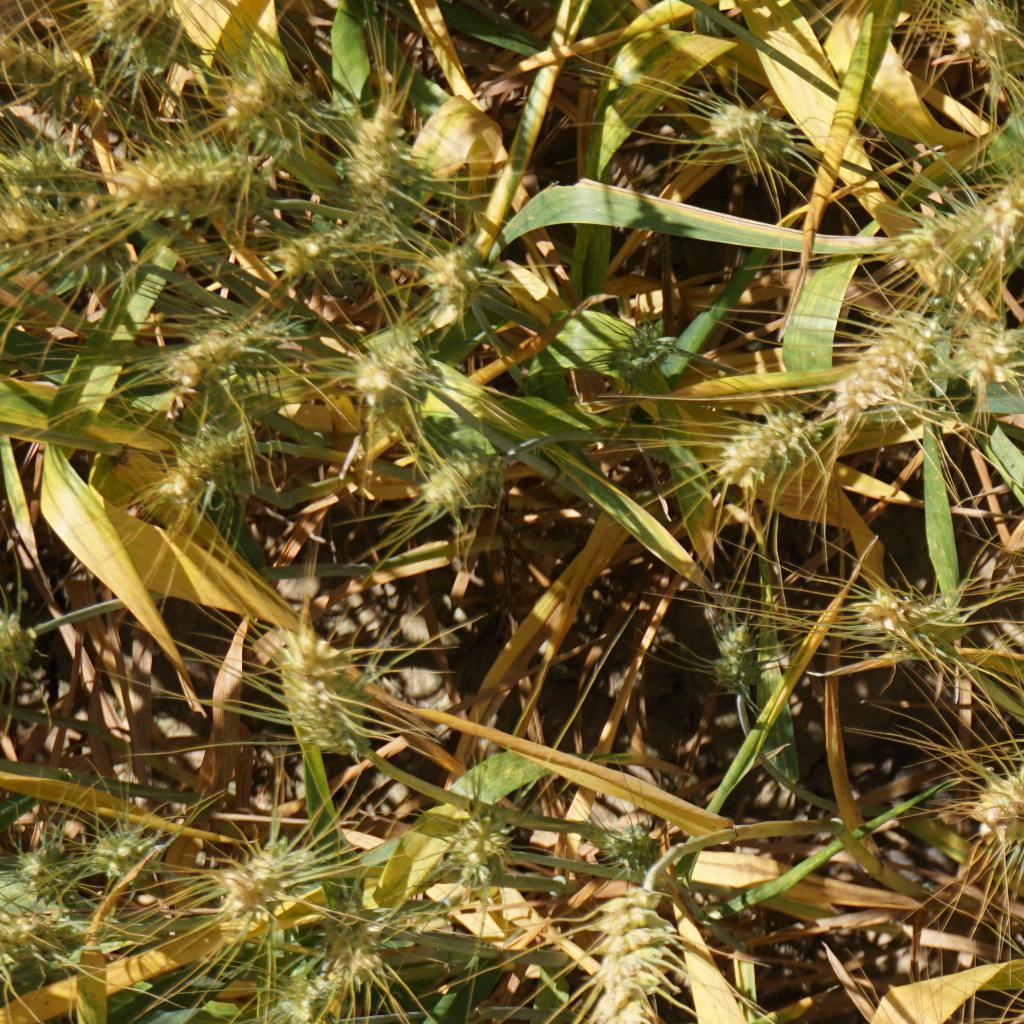
Country: France
Location: Gréoux
Wheat development stage: Filling - Ripening